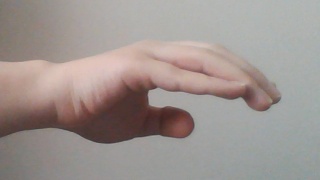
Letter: jeem